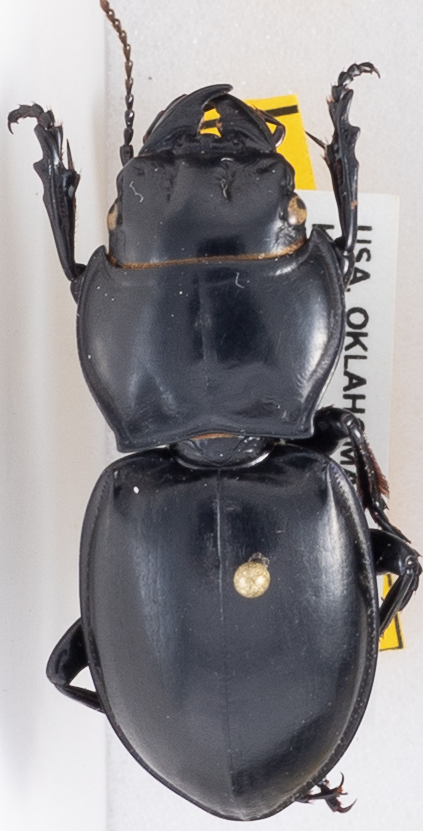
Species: Pasimachus californicus
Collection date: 2018-08-22
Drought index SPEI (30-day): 0.454
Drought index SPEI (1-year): -1.01
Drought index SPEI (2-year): -0.54